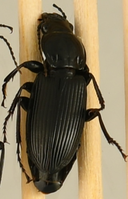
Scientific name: Pterostichus melanarius
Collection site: Woodworth Site (WOOD), plot WOOD_023